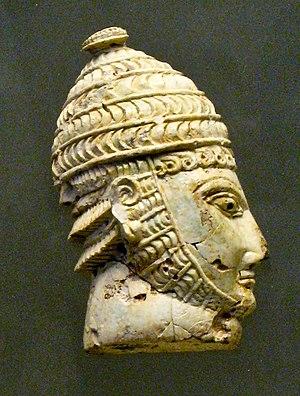
Voir aussi : Liste des siècles, Chiffres romains